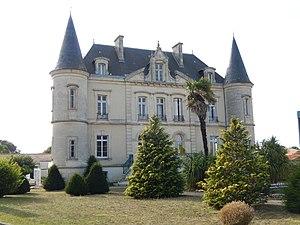
Le château Fournier, à Saint-Georges-d'Oléron.
Saint-Georges-d'Oléron est une commune du sud-ouest de la France, située sur l'île d'Oléron, dans le département de la Charente-Maritime. Ses habitants sont appelés les Saint-Georgeais et les Saint-Georgeaises. Elle fait partie intégrante de la Communauté de Communes de l'île d'Oléron.